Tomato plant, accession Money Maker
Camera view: bottom (45 deg); turntable rotation: 150 degrees
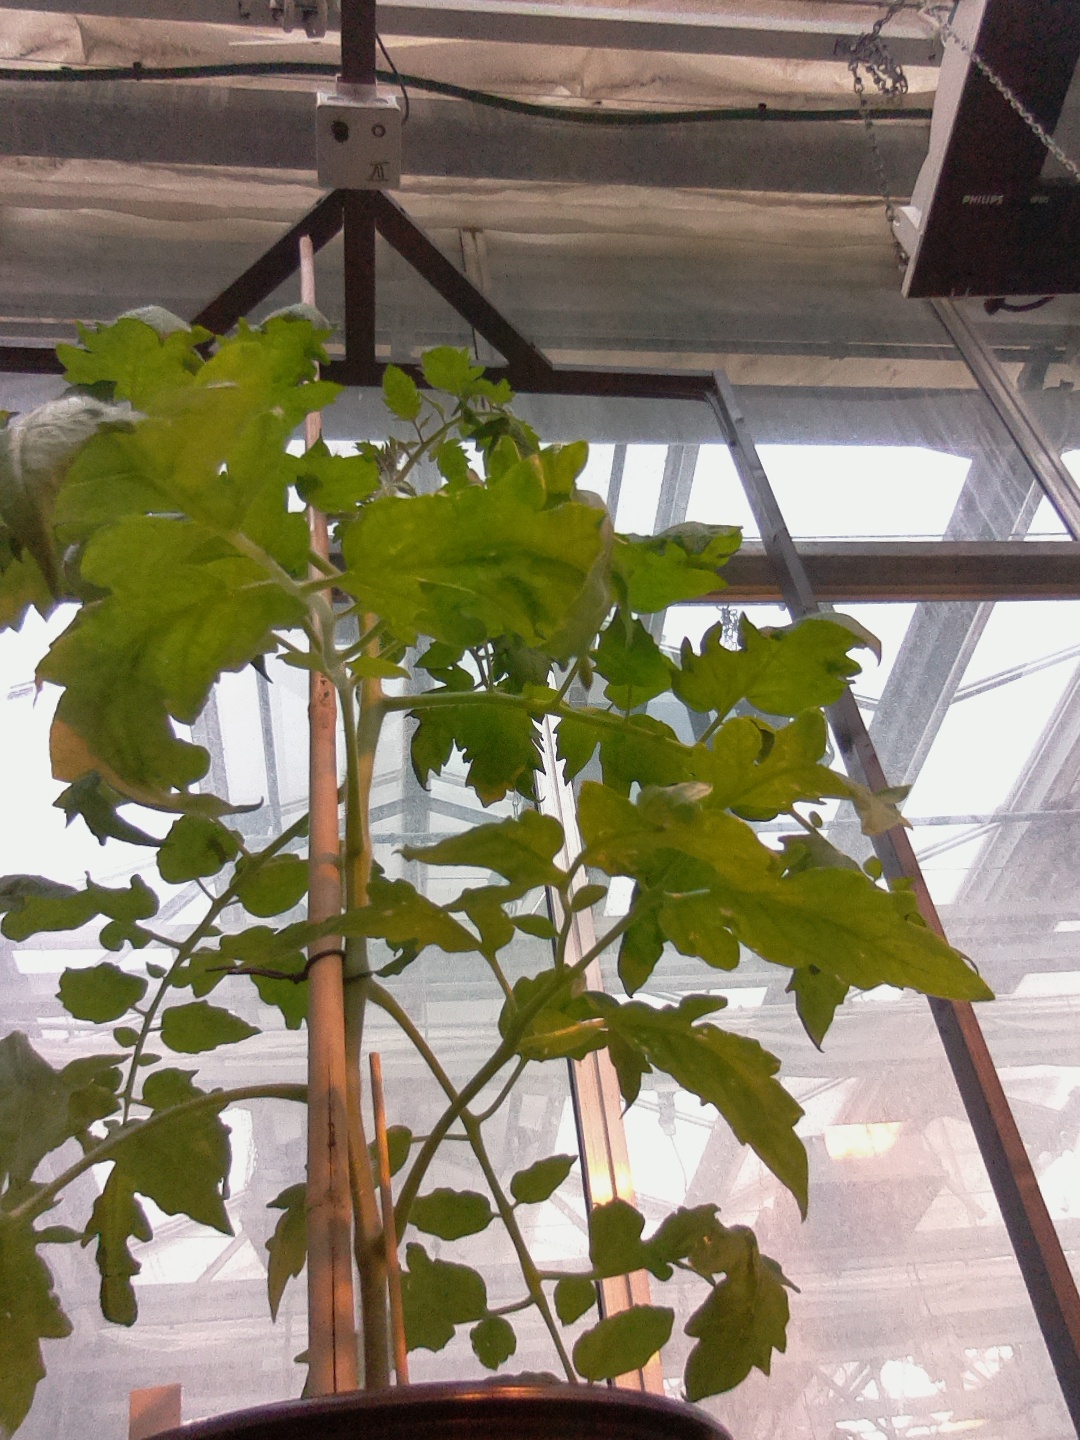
BBCH growth stage 60: First flowers open